GEM (desktop environment)

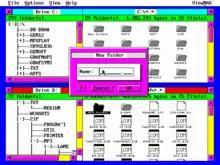
Screenshot of ViewMAX file manager with user-defined colors

In late 1984, GEM started life at DRI as an outgrowth of a more general-purpose graphics library known as GSX (Graphics System Extension), written by a team led by Don Heiskell since about 1982. Lee Jay Lorenzen (at Graphic Software Systems) who had recently left Xerox PARC (the birthplace of the modern GUI) wrote much of the code. GSX was essentially a DRI-specific implementation of the GKS graphics standard proposed in the late 1970s. GSX was intended to allow DRI to write graphics programs (charting, etc.) for any of the 8-bit and 16-bit platforms CP/M-80, Concurrent CP/M, CP/M-86 and MS-DOS (NEC APC-III) would run on, a task that otherwise would have required considerable effort to port due to the large differences in graphics hardware (and concepts) between the various systems of that era.